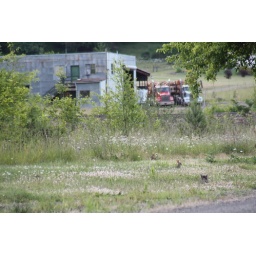
Q-bert stalks rabbits in the field near our house